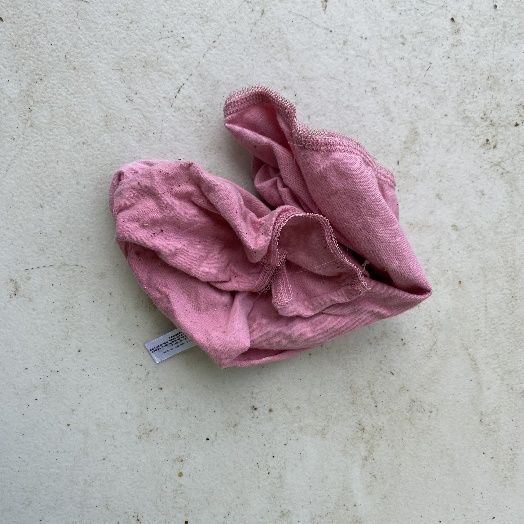
Label: Textile Trash